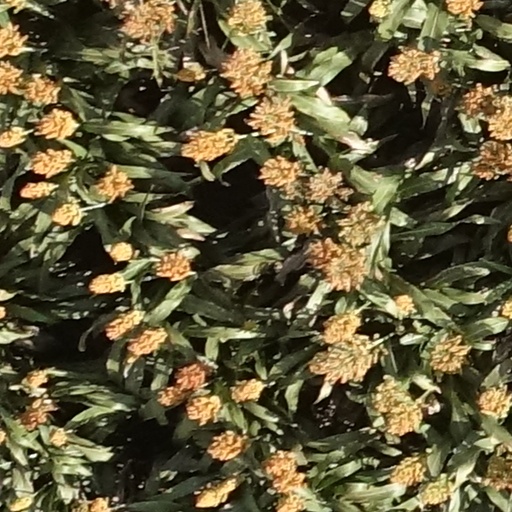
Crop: sorghum